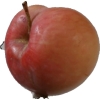
Label: Apple 10